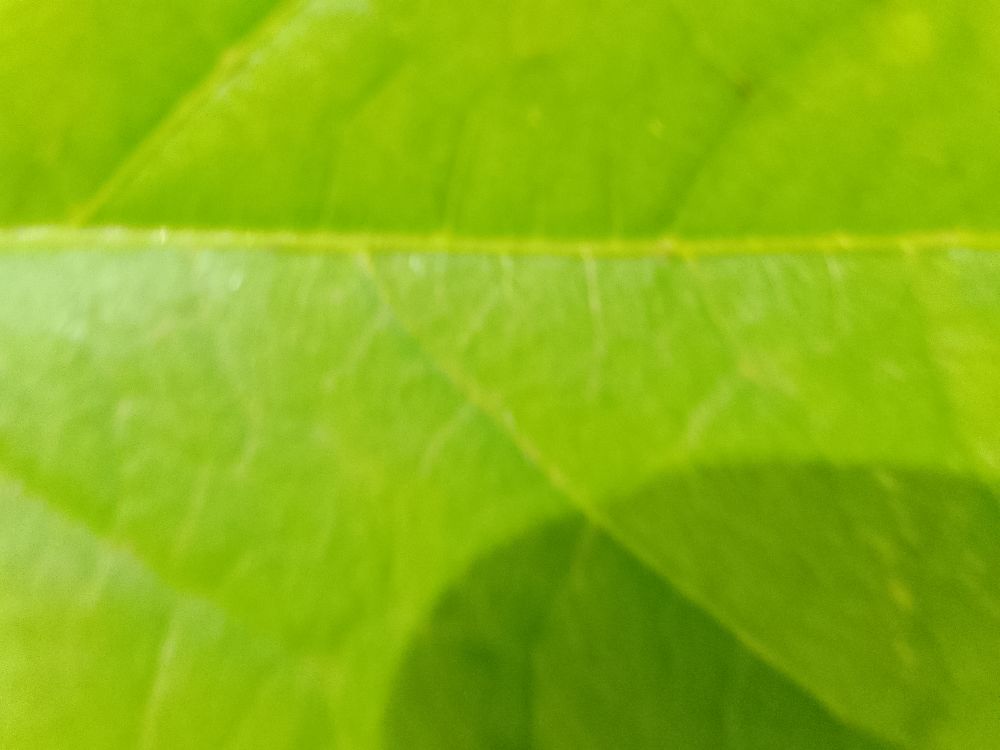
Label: healthy